Schüpfheim railway station

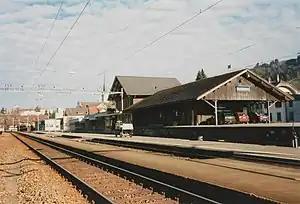
Station building and goods shed in 2006

Schüpfheim railway station is a railway station in the municipality of Schüpfheim, in the Swiss canton of Lucerne. It is an intermediate stop on the standard gauge Bern–Lucerne line of Swiss Federal Railways.